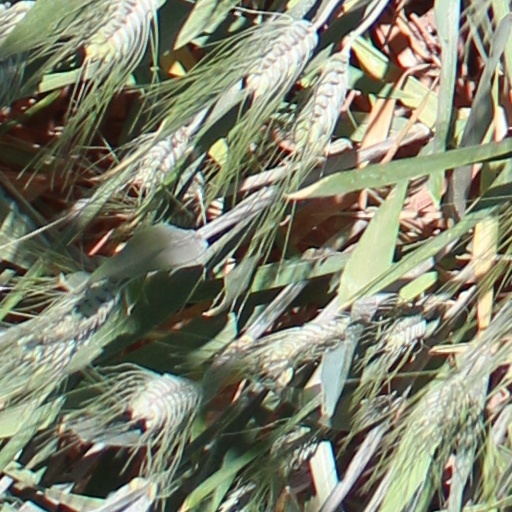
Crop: wheat